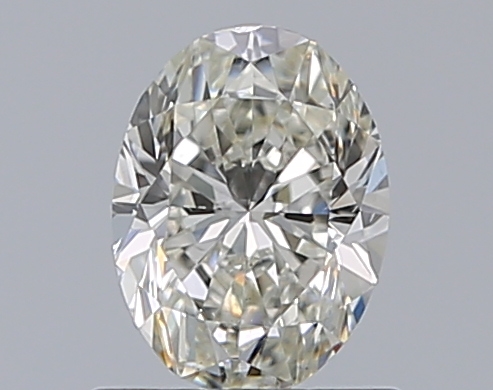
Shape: oval
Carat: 0.7
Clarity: SI1
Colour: I
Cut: VG
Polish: EX
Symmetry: VG
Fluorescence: N
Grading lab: GIA
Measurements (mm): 6.58 x 4.92 x 3.21